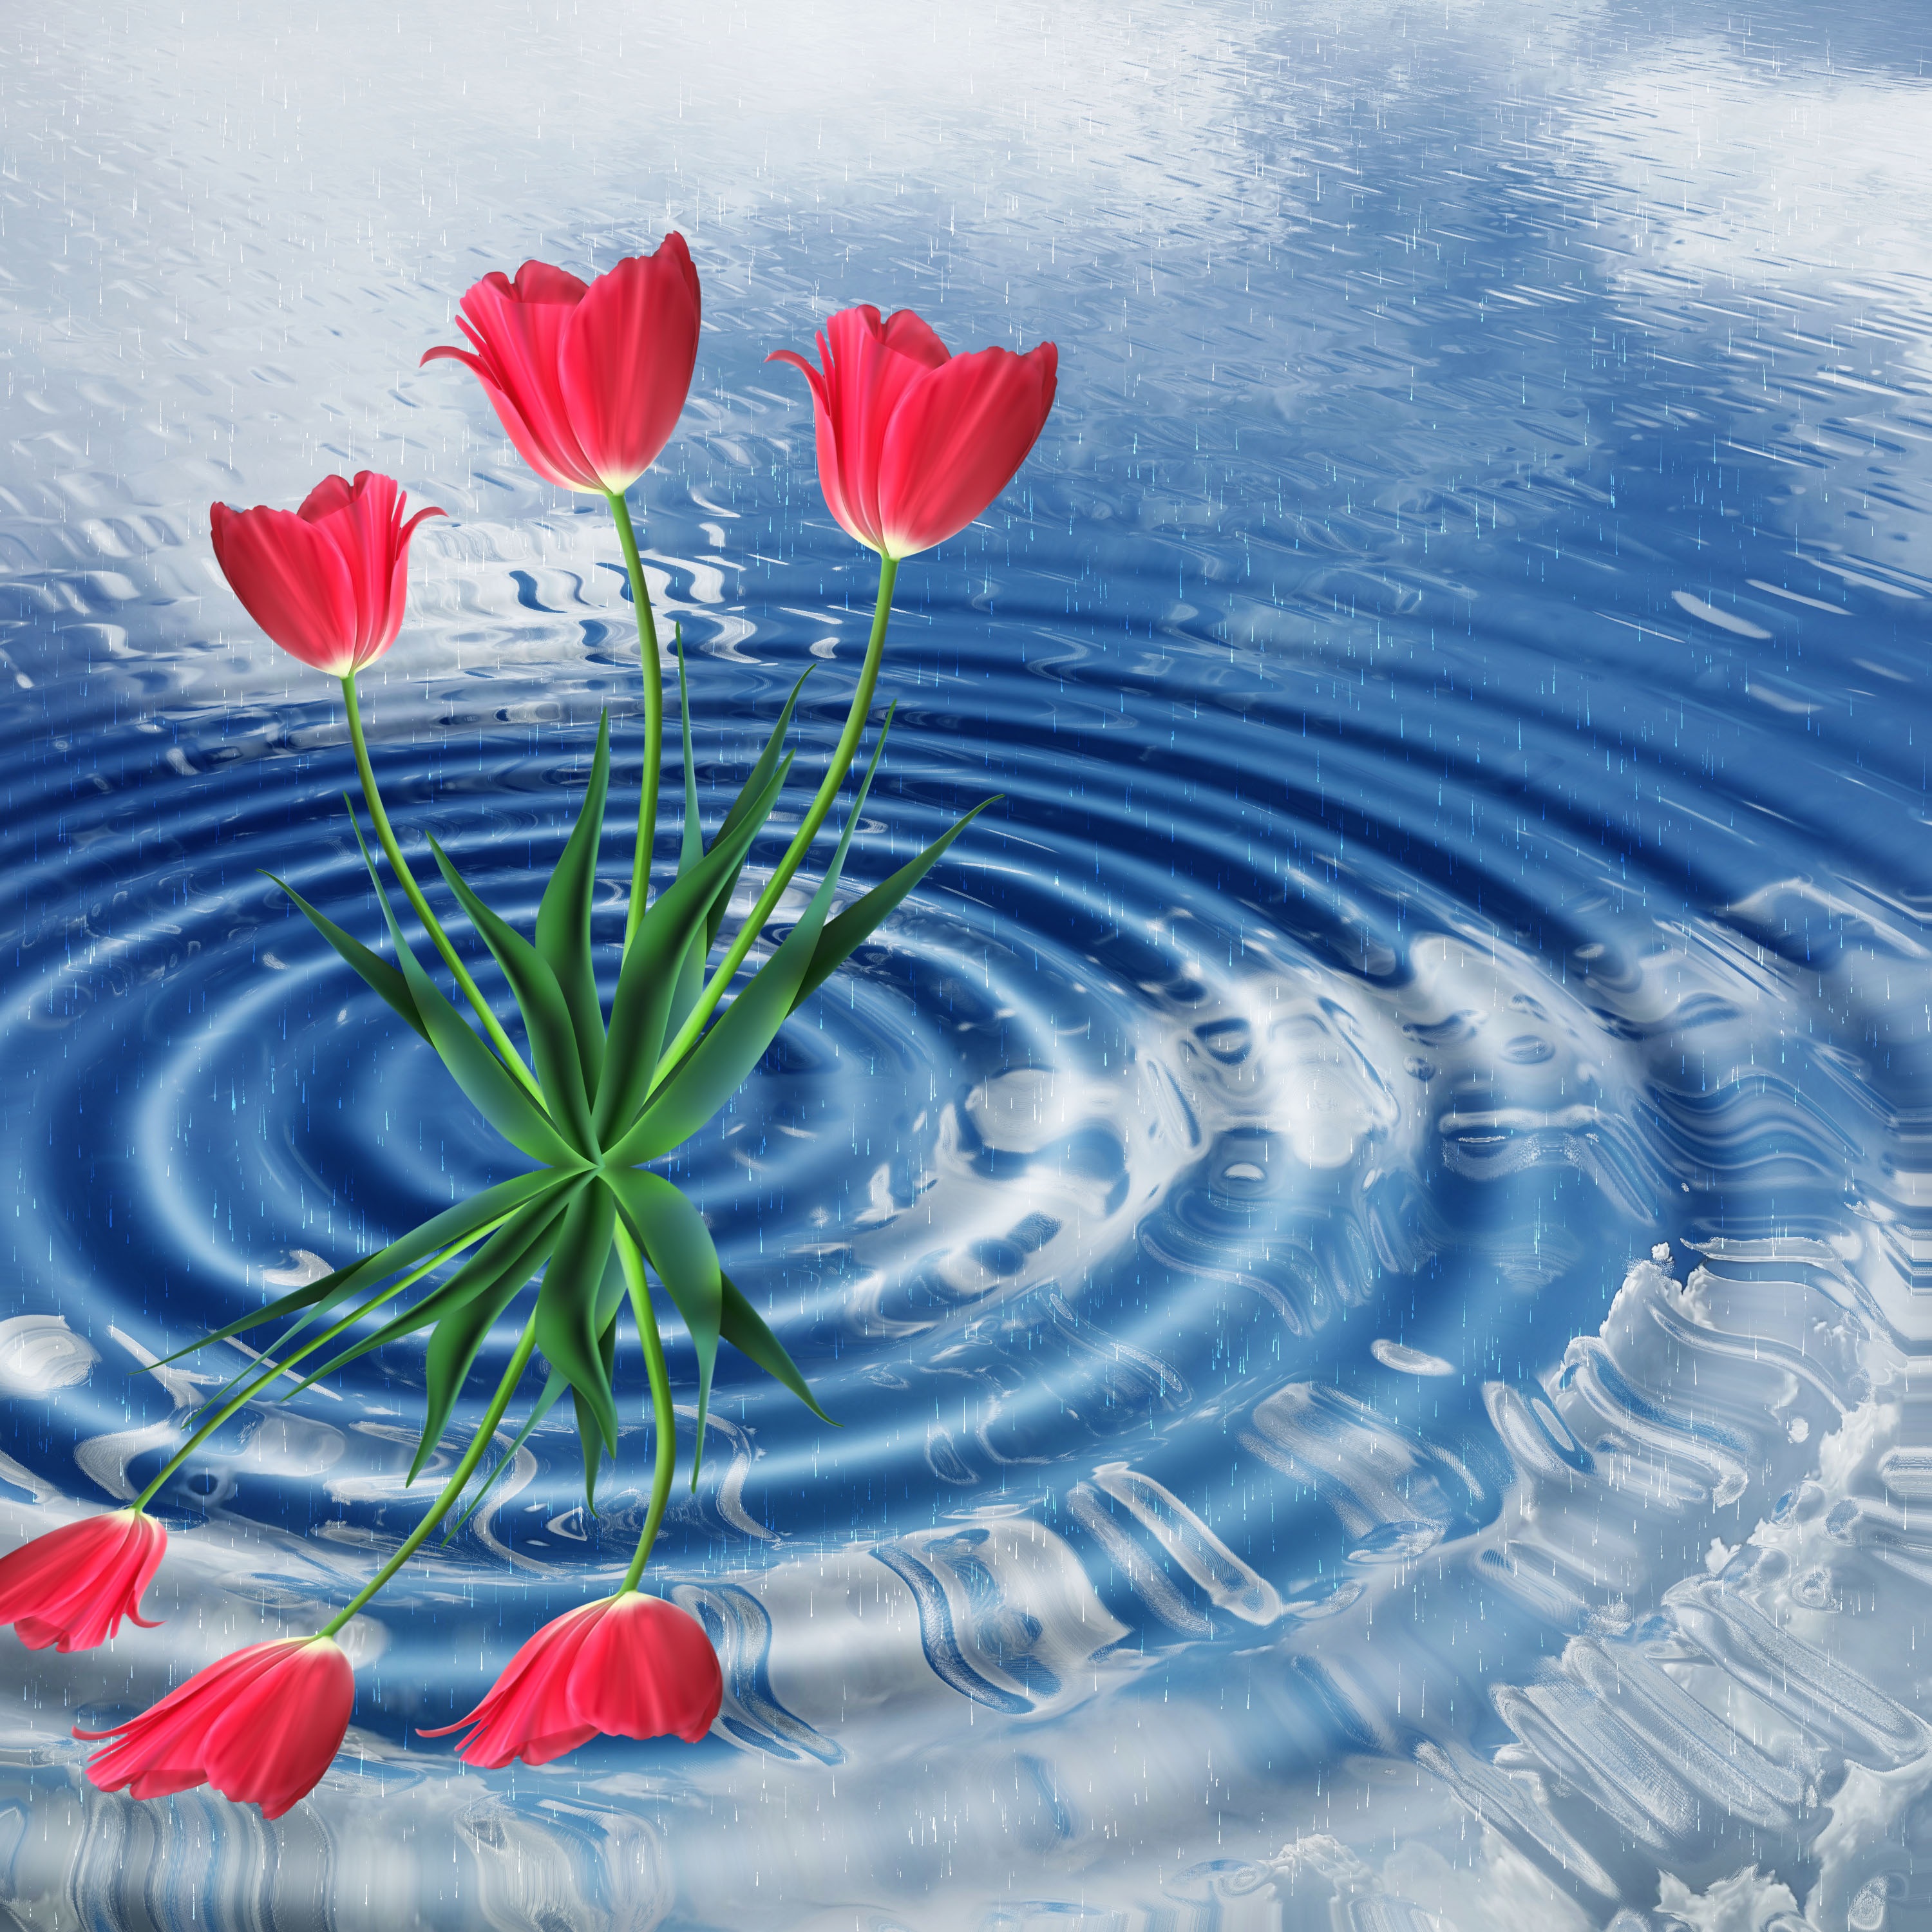
flowers, tulips, tulip, design, water, flower, leaf, sky, flora, petal, plant, computer wallpaper, wildflower, flowering plant